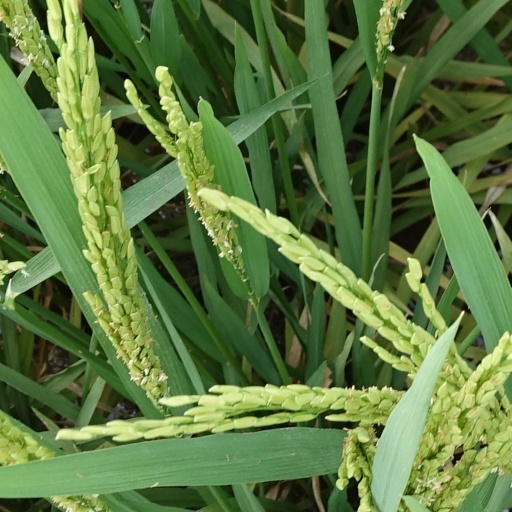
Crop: rice